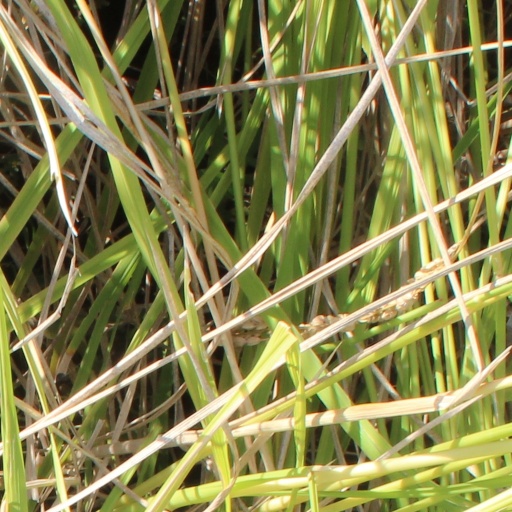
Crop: rice